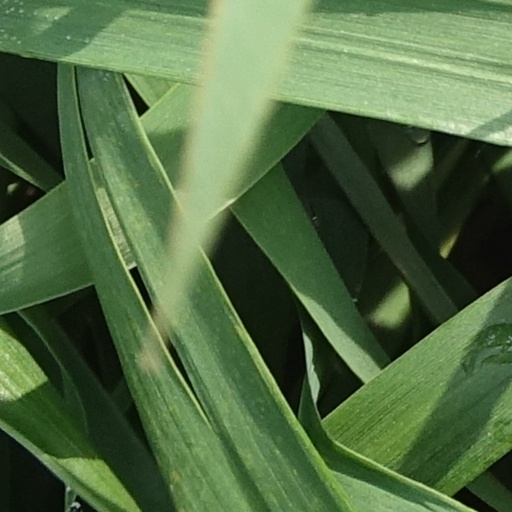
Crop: wheat